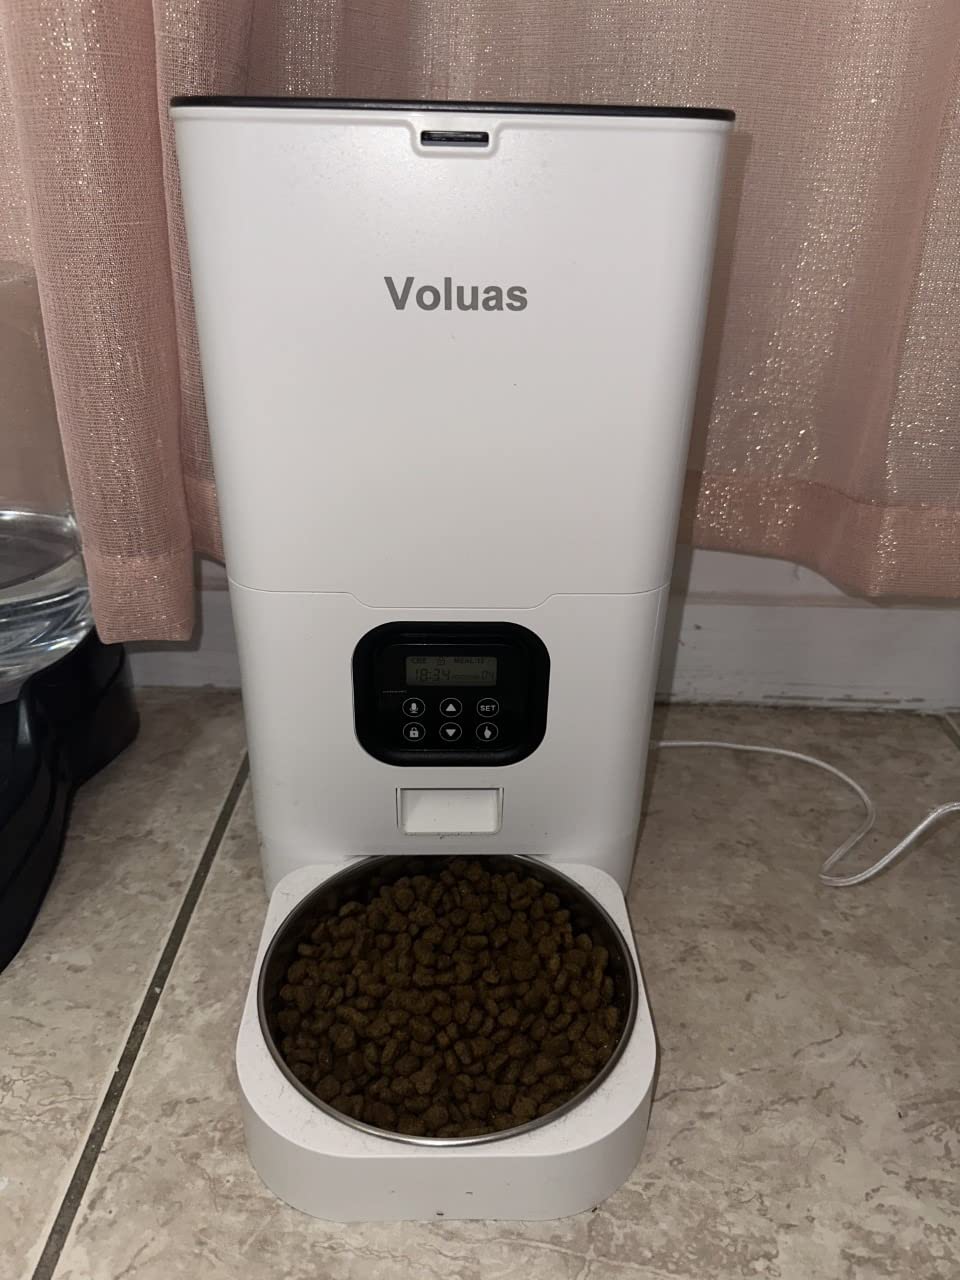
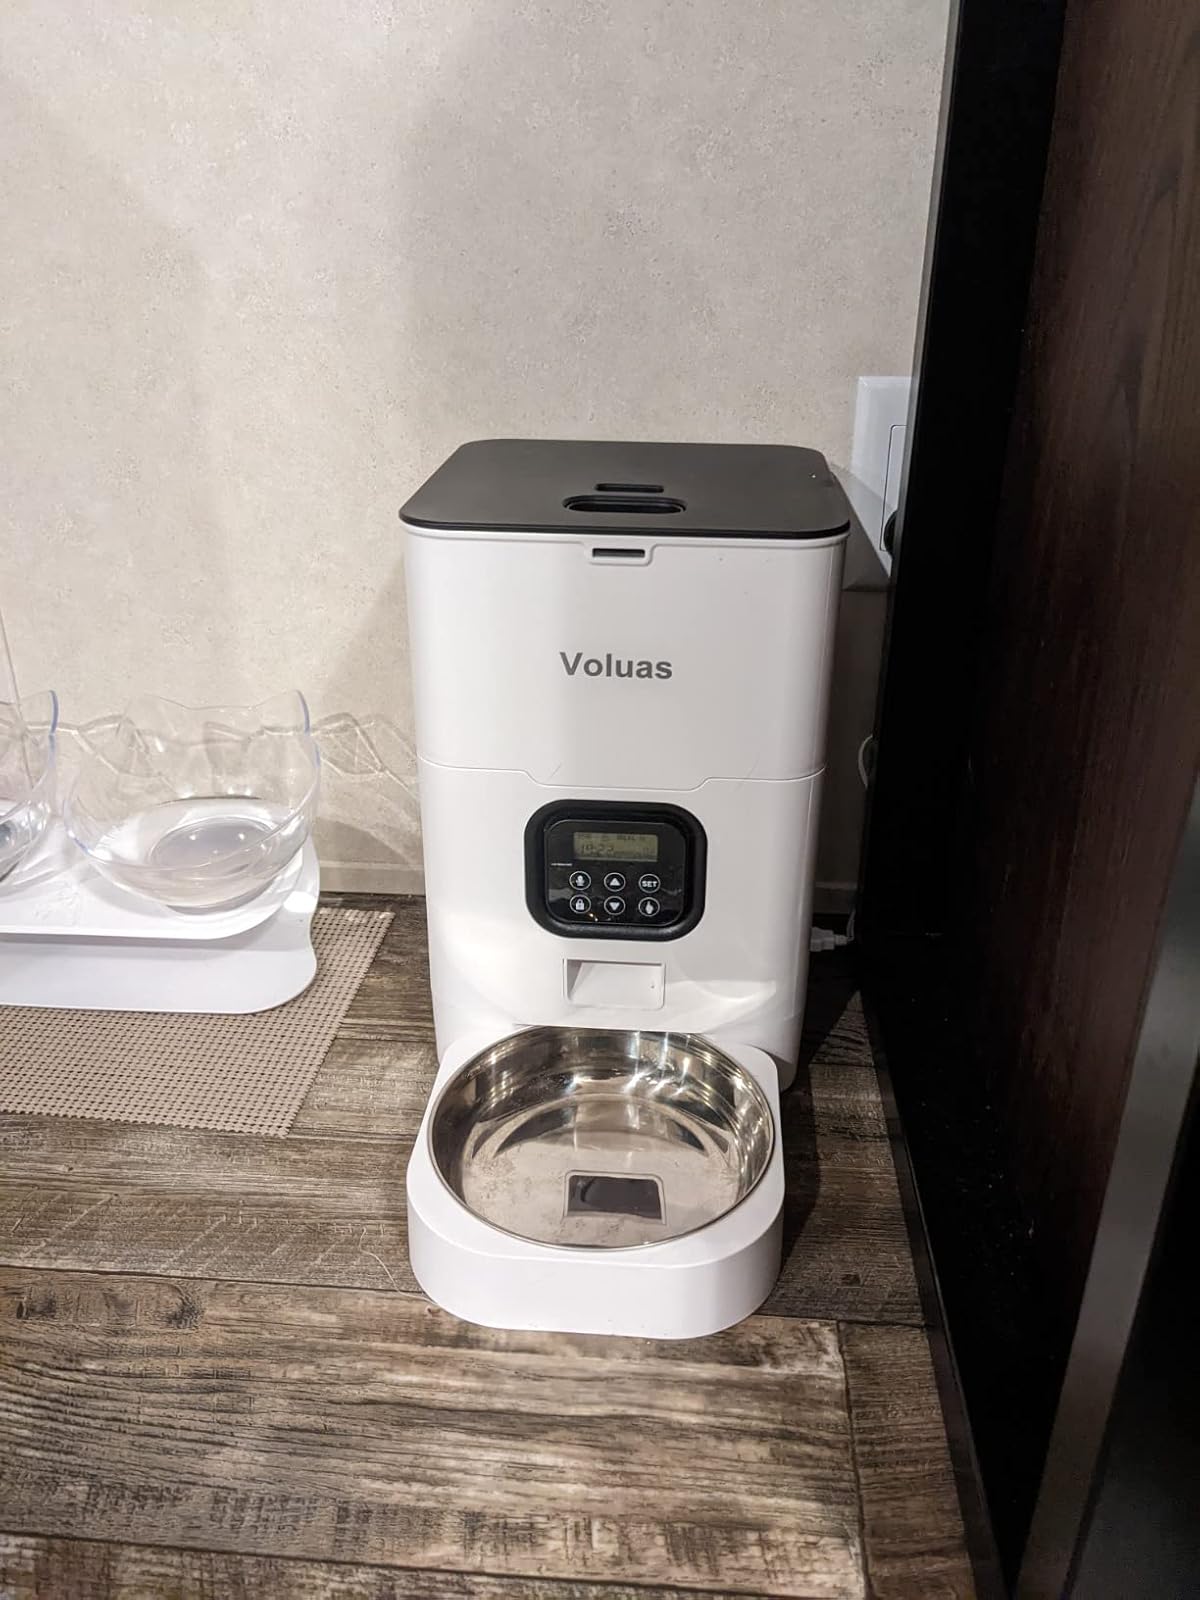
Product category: items_feeder
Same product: yes